Describe the emotion expressed in this image:  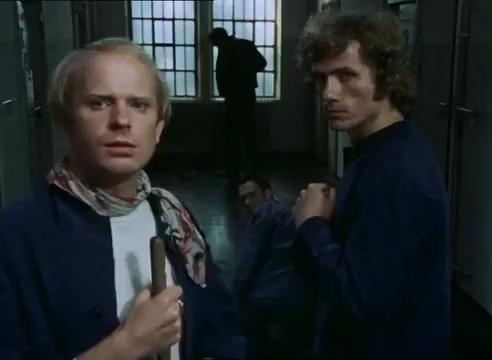
This person displays Suffering, valence and arousal with moderate intensity.